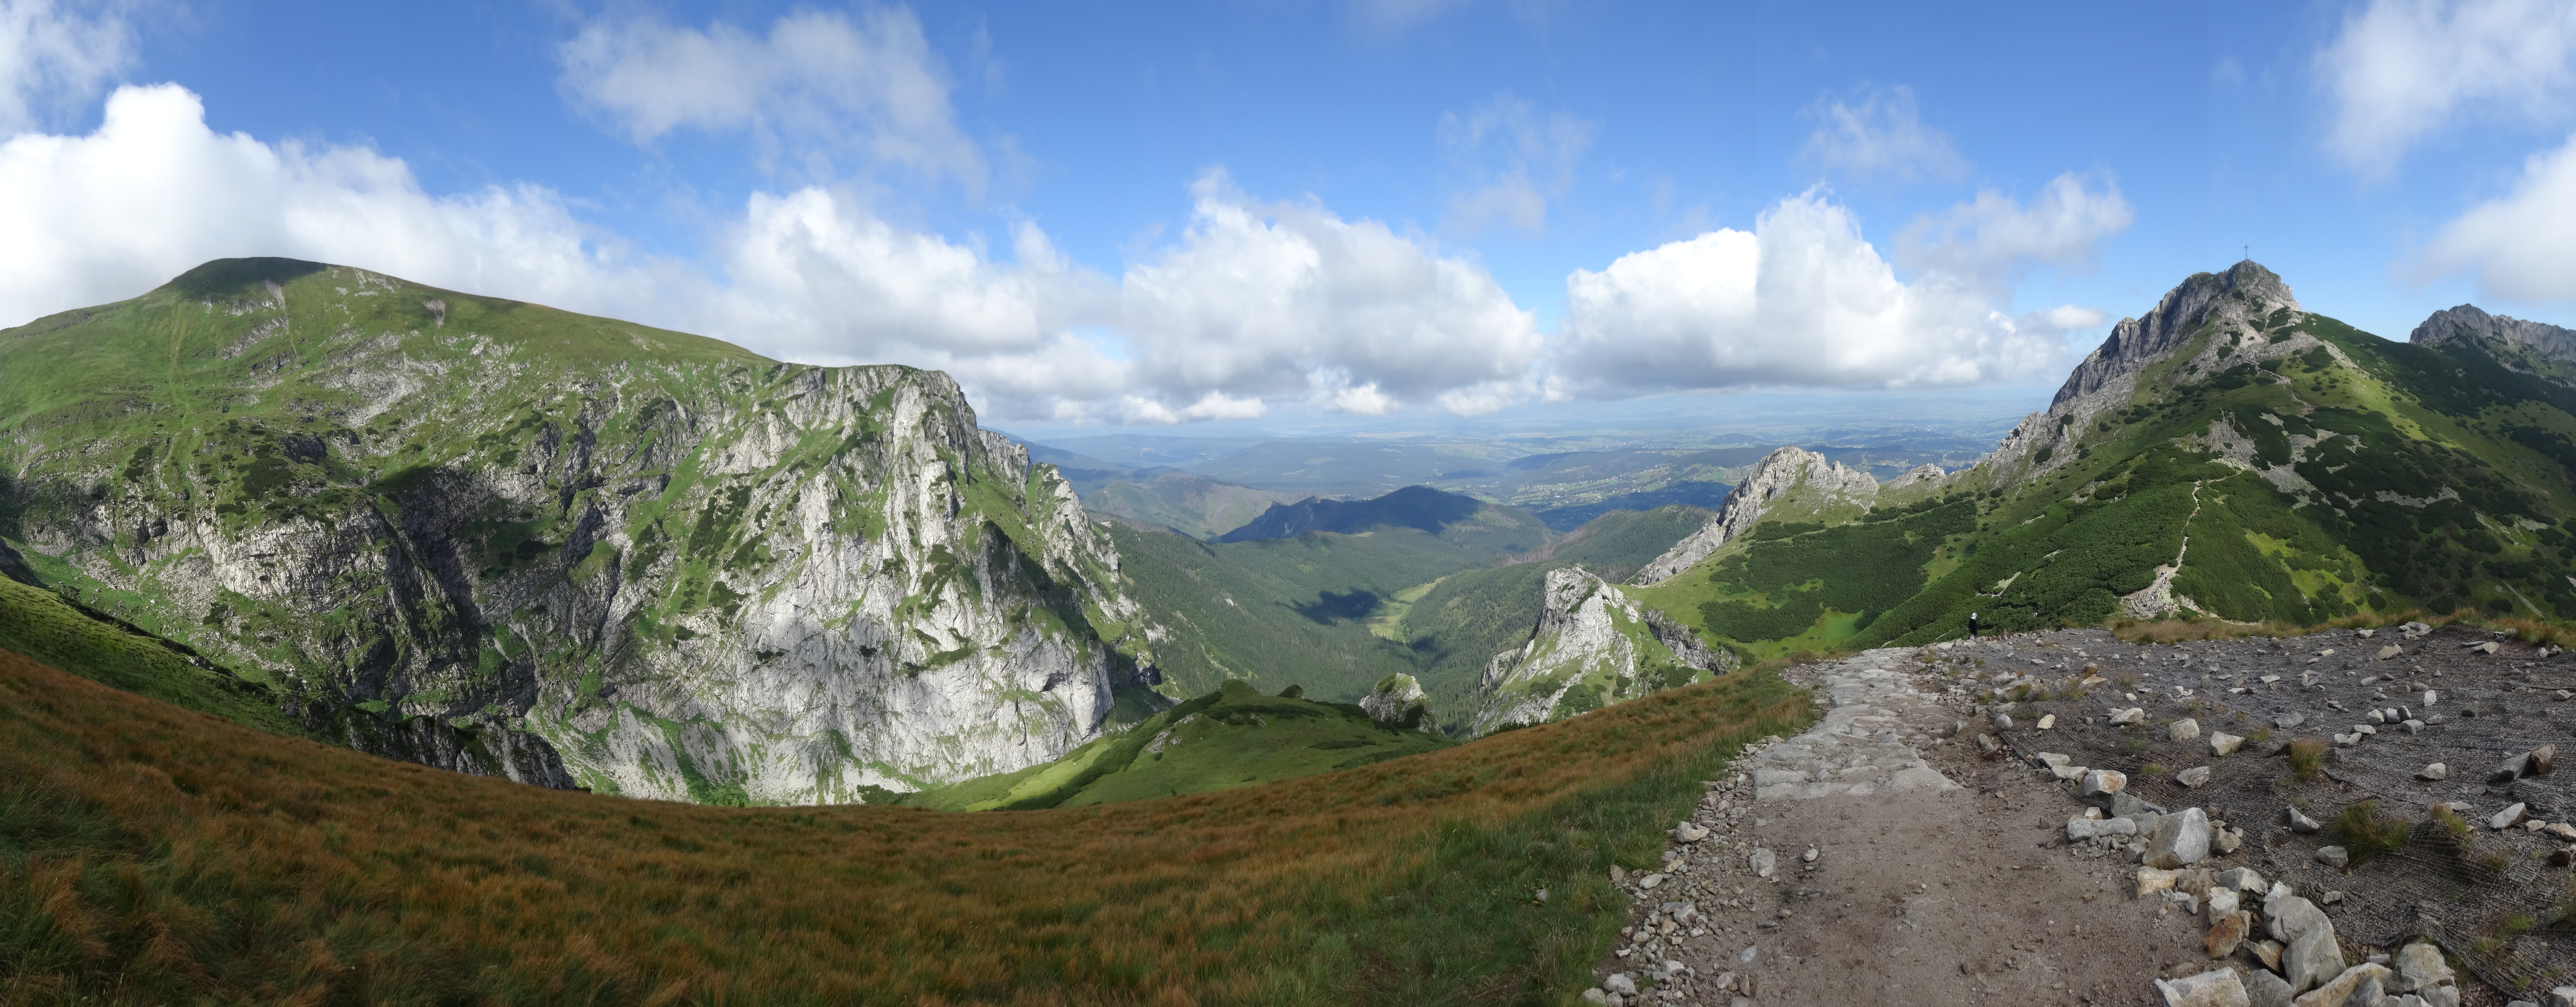
landscape, nature, wilderness, walking, mountain, trail, meadow, adventure, valley, mountain range, panorama, fjord, highland, terrain, ridge, summit, massif, mountains, alps, poland, ravine, plateau, fell, cirque, loch, the national park, tatry, moraine, landform, tarn, the high tatras, mountain pass, hill station, geographical feature, mountainous landforms